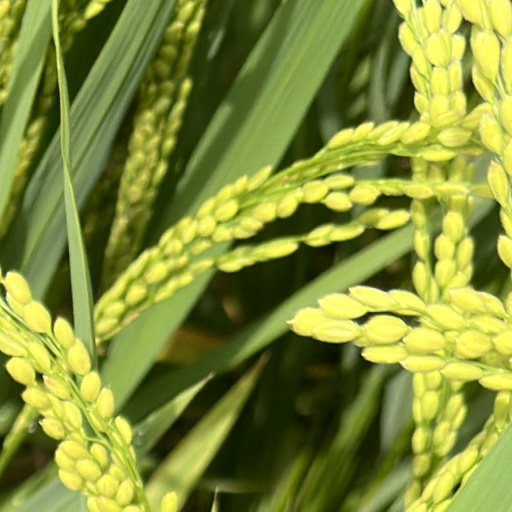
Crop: rice